SC Veendam

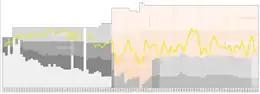
Historical chart of Veendam's league performance

The record for the most first team appearances in all competitions for Veendam was held by defender Max Rosies, who played more than 700 games for the club between 1944 and 1963. Veendam's top goal scorer was Marnix Kolder, who scored 104 goals in two spells for the club. Kolder also played for Veendam 1894 from 2016 to 2020, scoring 103 goals for the side. Ivan Tsvetkov and Michael de Leeuw were the only Veendam players to be crowned Eerste Divisie top goal scorer, in 2001–02 and 2009–10 respectively. In 1972, Veendam's Eltje Edens became the first player in Dutch professional football to receive a yellow card, in a game against HVC.